Morris M. Titterington

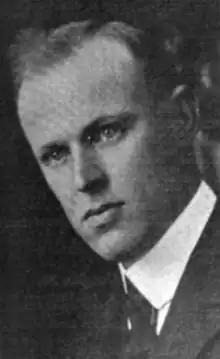

Titterington was born in Paris, Texas, the son of George Titterington.